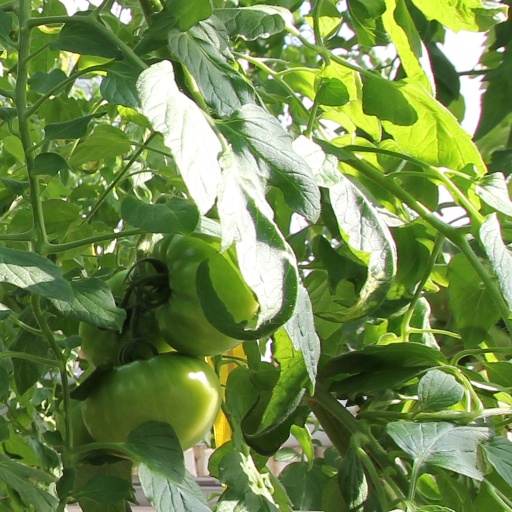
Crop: tomato